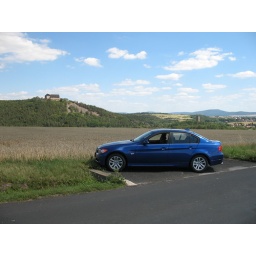
The car speaks for itself (and there are some castle or monastery ruins in the background)